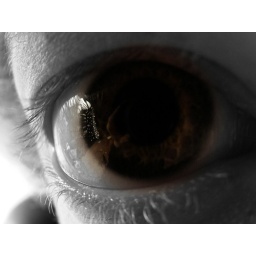
some built in fisheye effect on my camera with a black and white effect too